Institute of Certified Public Accountants in Ireland

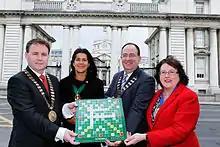
Irish Accountancy Bodies lobby for protection of the term 'accountant', from left to right: Cormac Fitzgerald (CPA Ireland), Anne Keogh (ACCA), Brendan Lenihan (Chartered Accountants Ireland) and Louise Connaughton (CIMA).

As CPA Ireland is a recognised body, it has a statutory obligation to oversee the professional activities of its members in practice, ensuring that education and training standards are maintained.